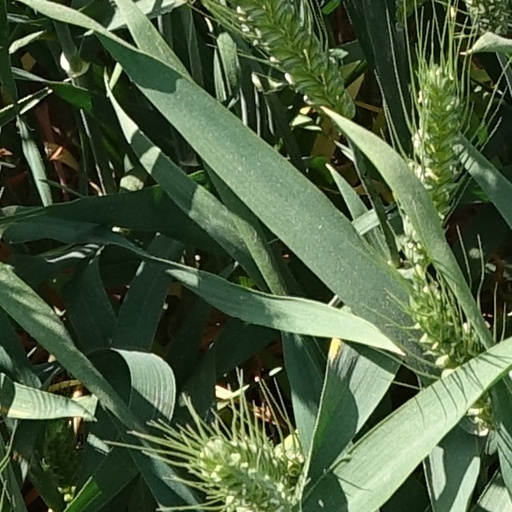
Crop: wheat